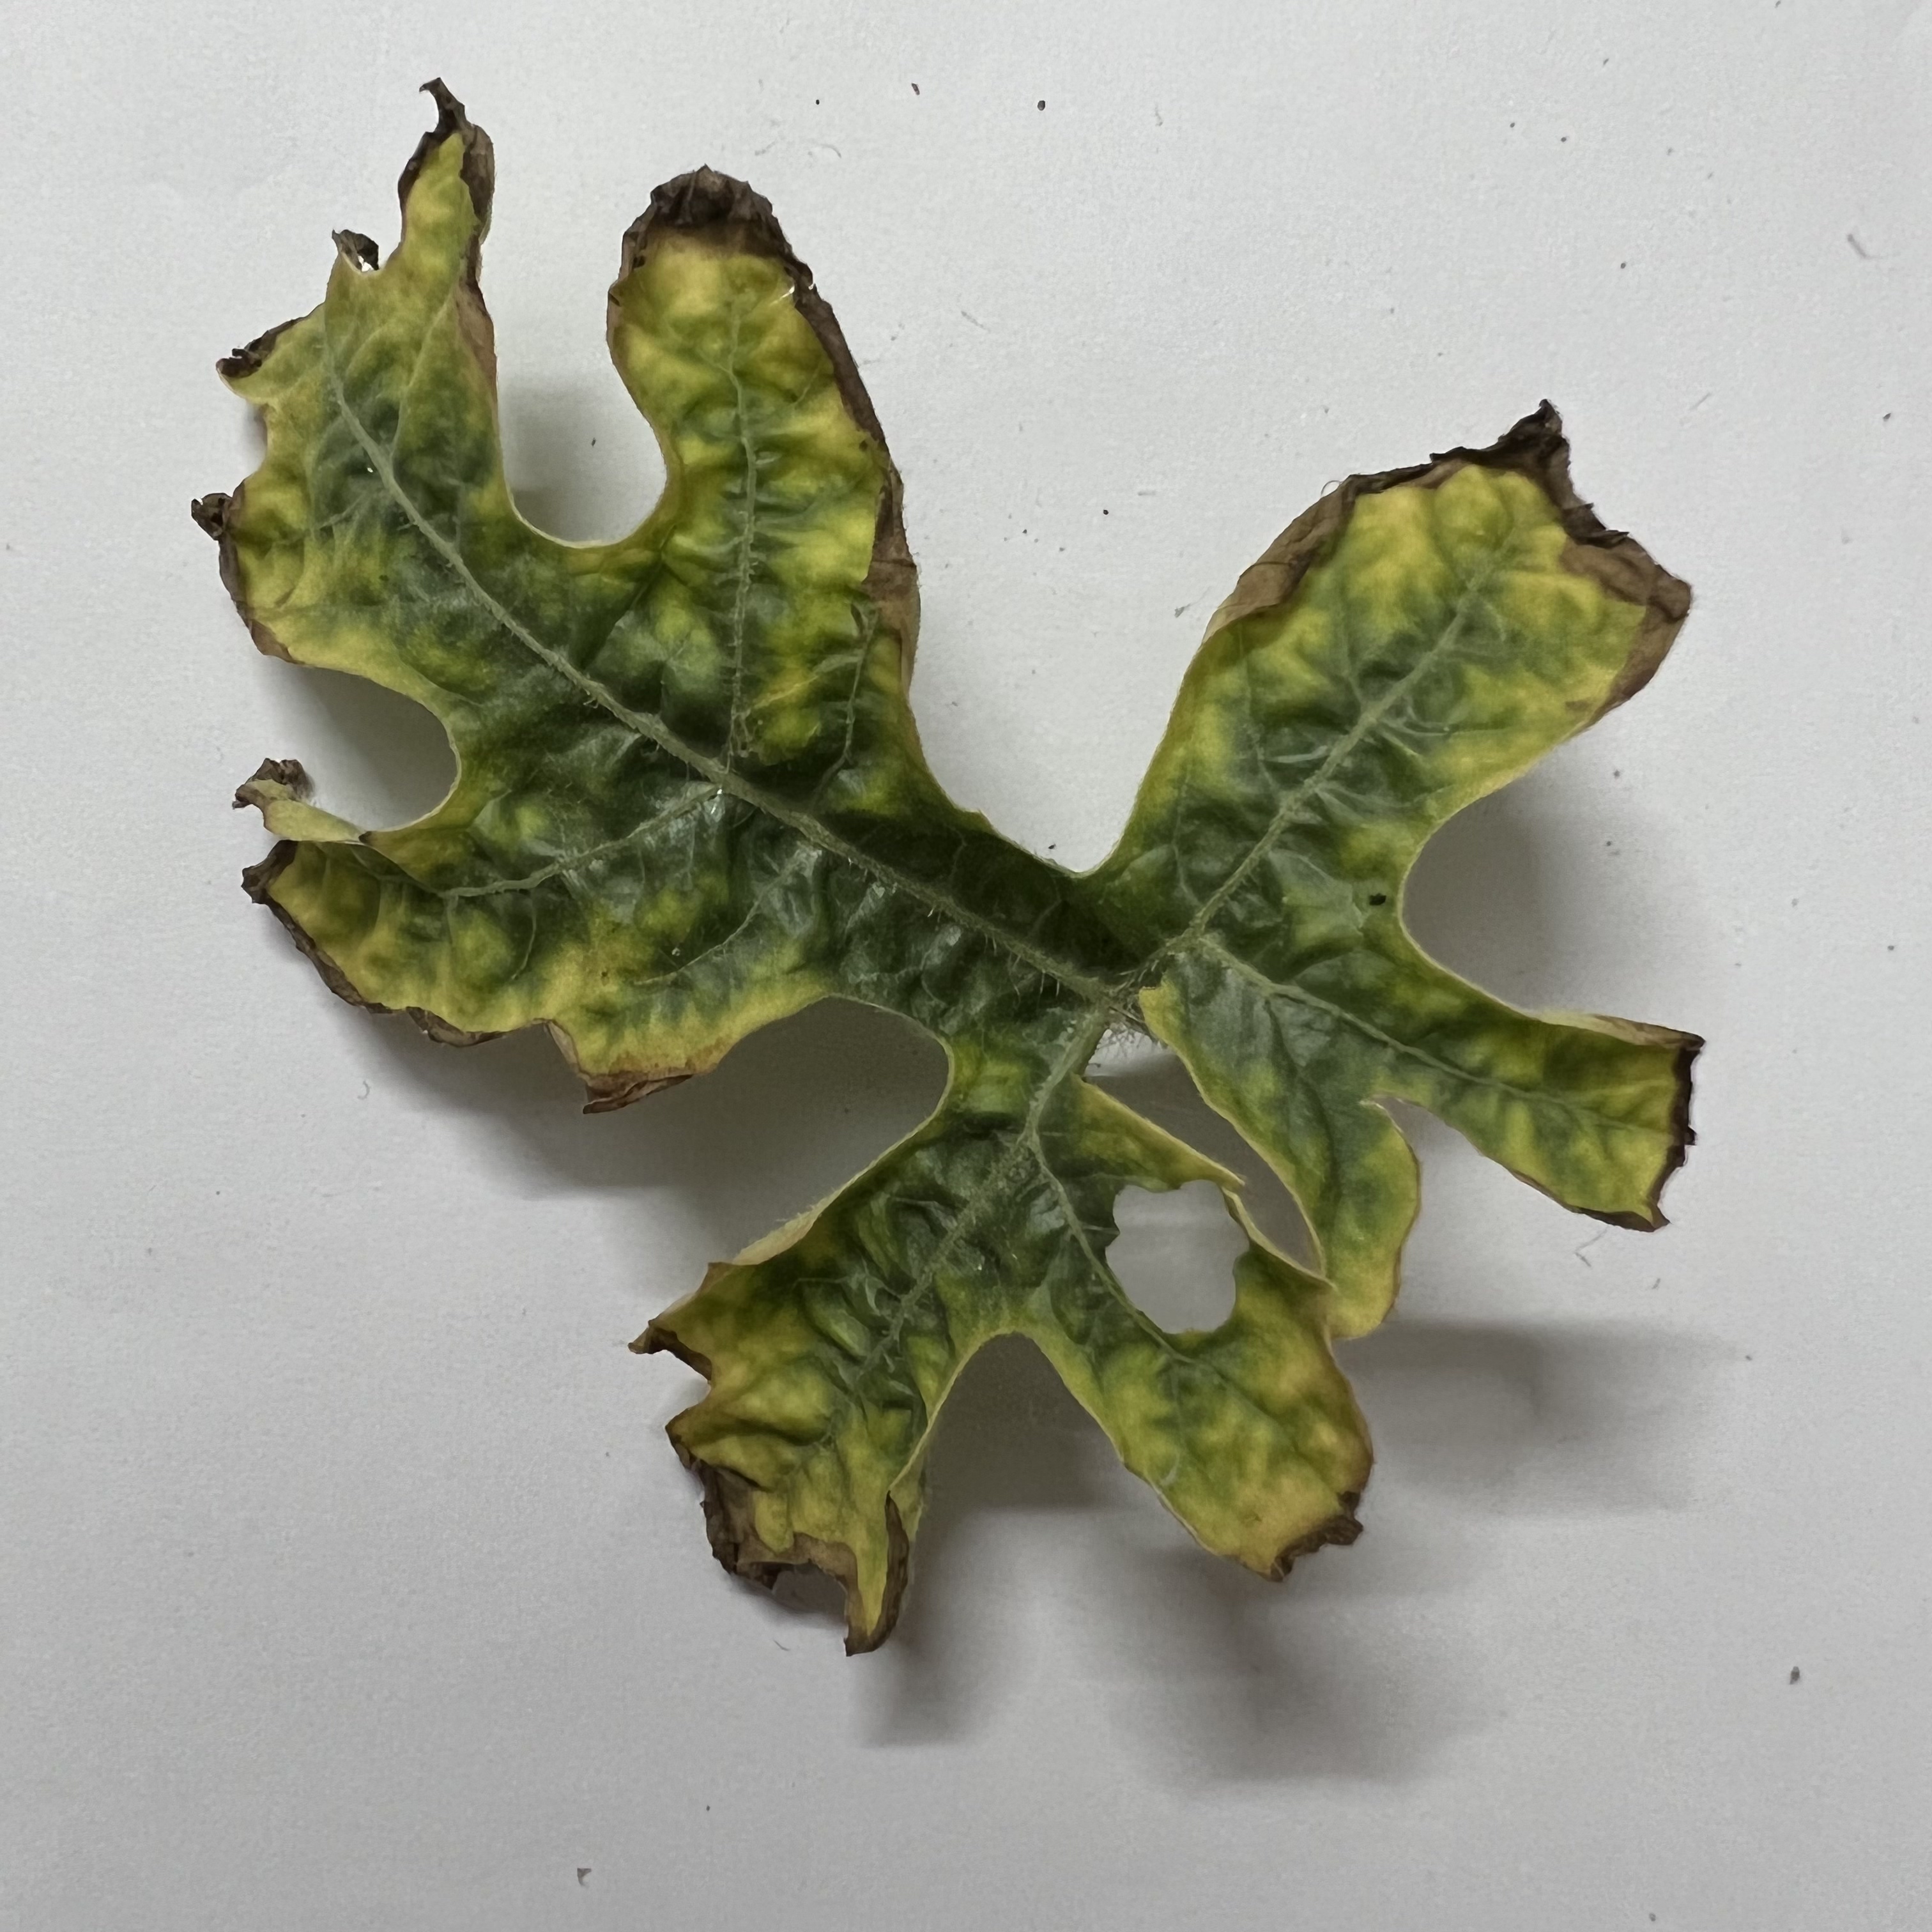
Label: Downy_Mildew